Exile (song)

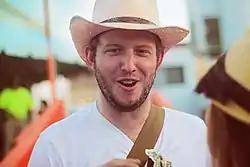

The song received widespread critical acclaim upon release. "E! Online"s Billy Nilles described "Exile" as a "devastating dream" that "hits like a punch to the gut". Praising the song's passion and conversational lyricism, "Clash" writer Valerie Magan called the song a "scintillating" duet and "a wintry, tortured monster of a song" that best showcases the "sonic beauty" of "Folklore". Writing for "Consequence of Sound", Matt Melis named "Exile" the Song of the Week upon the album's release, and called the duo's pairing a "minor miracle in 2020". Reviewing for the same publication, Katie Moulton stated that "Exile" portrays a "dissolving" romance with two voices in counterpoint, and remarked the lyrics as "clever but restrained" with maturity, observing the song's emotions to be "not only high-pitched" but possessing "complex, shifting depths".